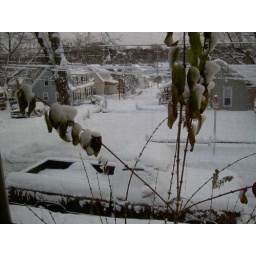
From the window by Dennis' desk